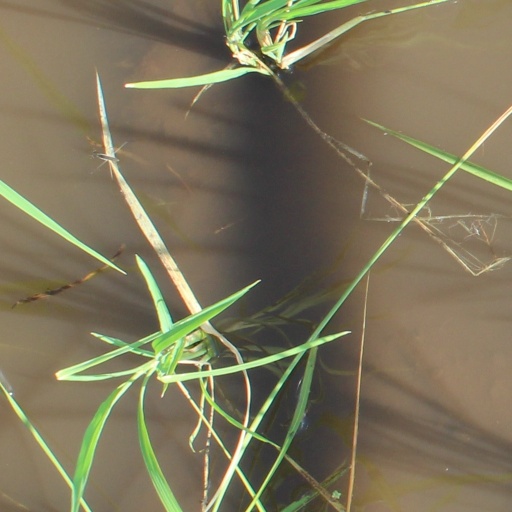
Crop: rice